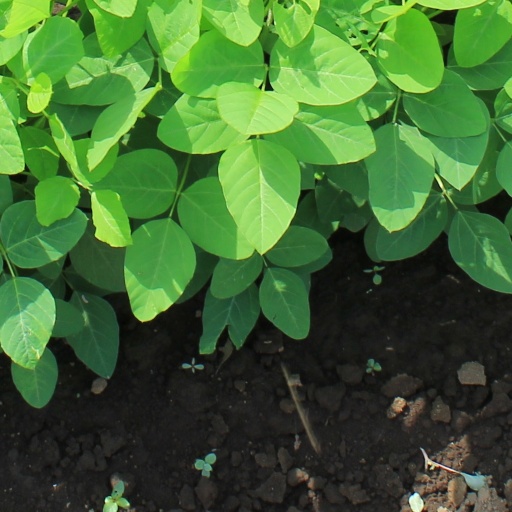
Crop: soybean